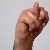
The image shows a hand gesture representing the letter 'N' in Indian Sign Language.